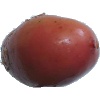
Label: Potato Red Washed 1